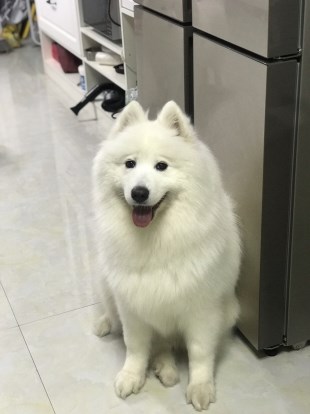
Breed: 2192-n000088-Samoyed